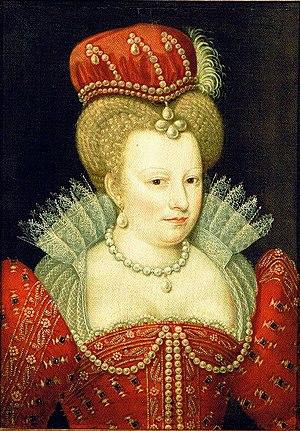
Portrait de Marguerite de Valois.